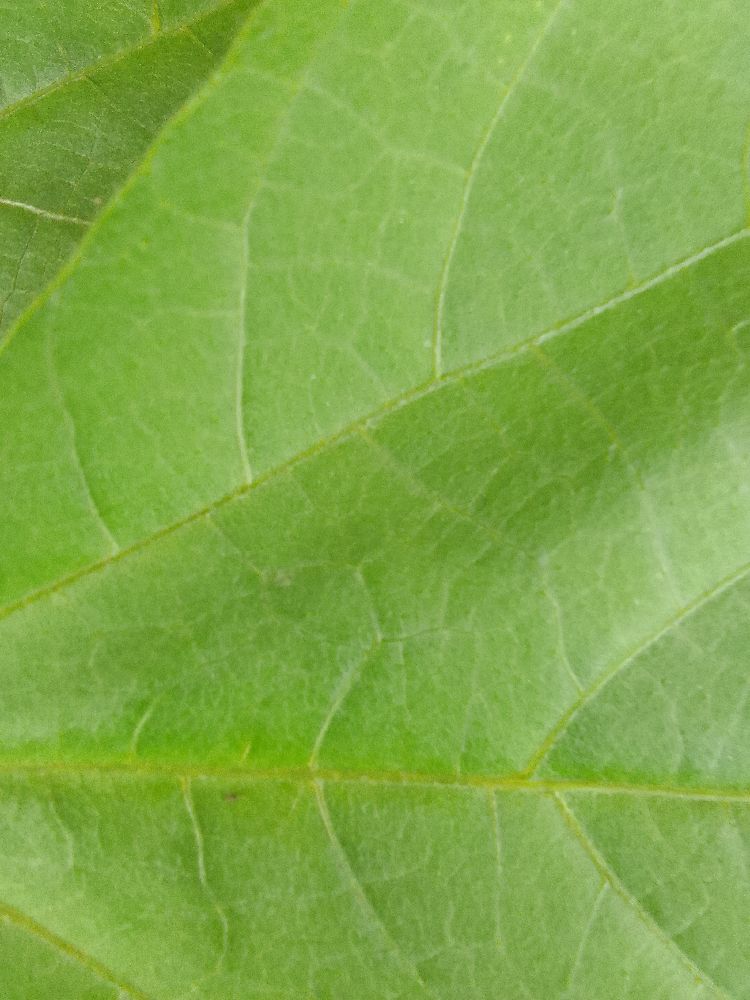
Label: healthy